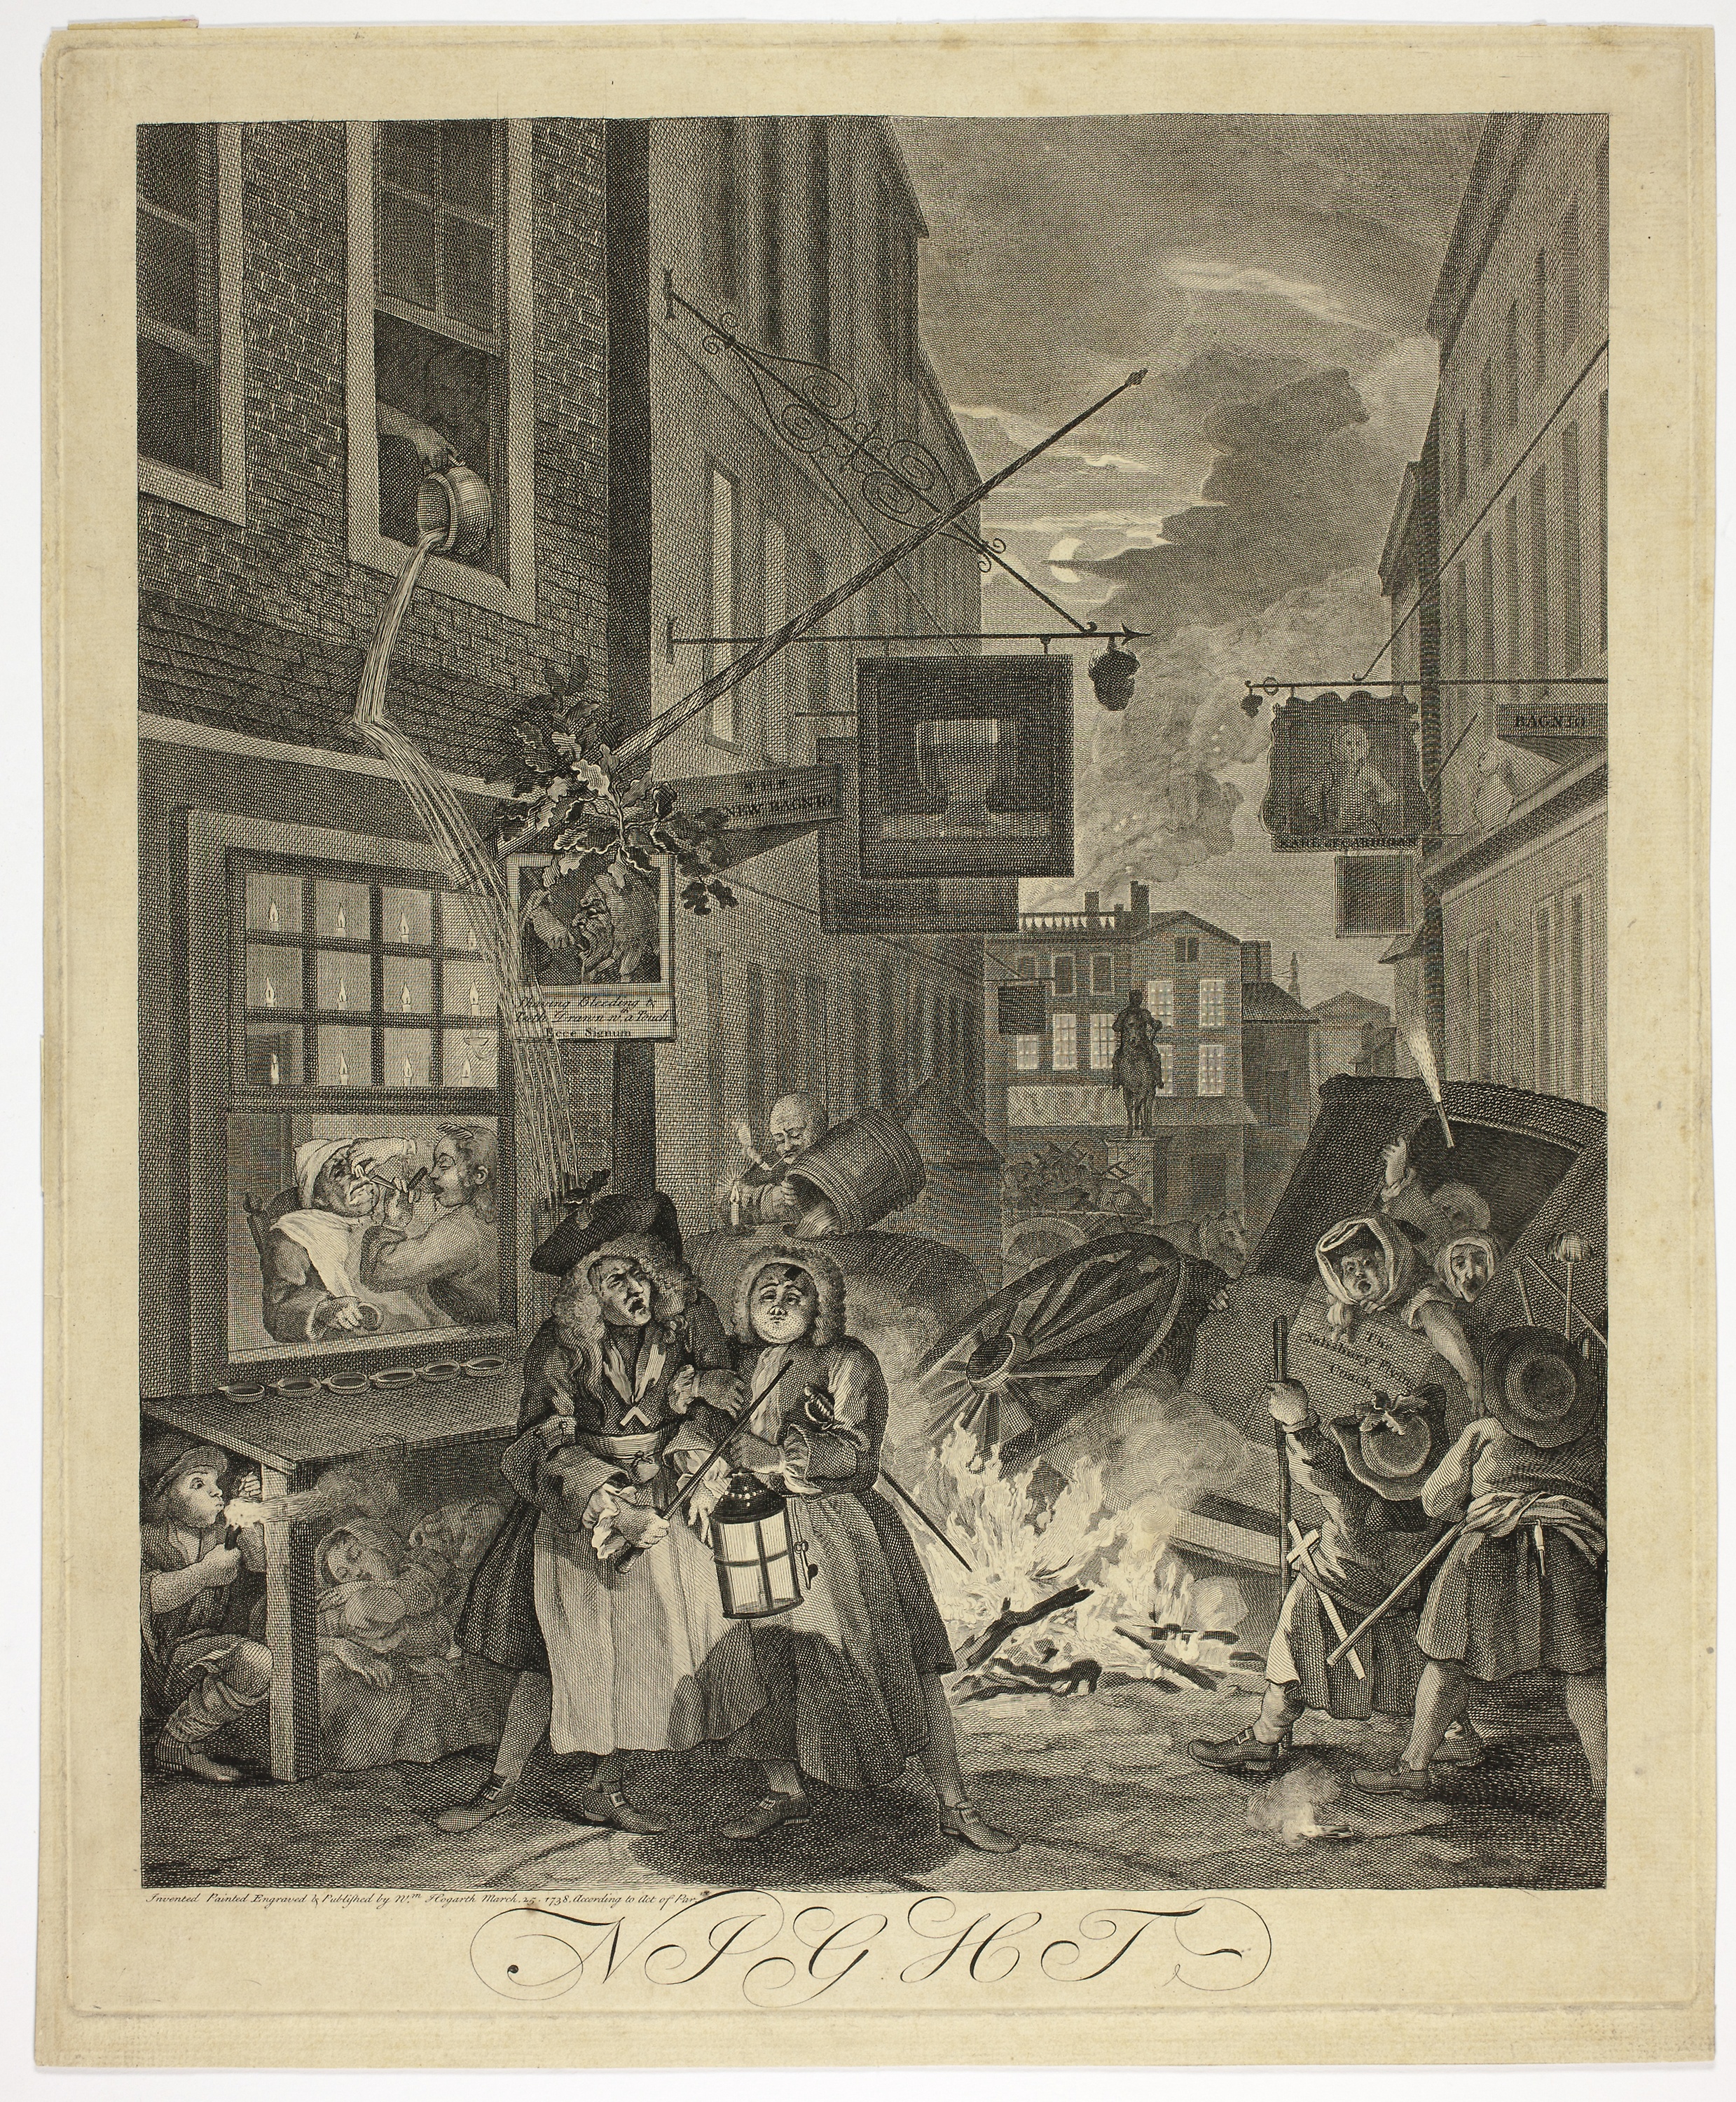
history, art, artwork, picture frame, vintage clothing, painting, stock photography, antique, visual arts